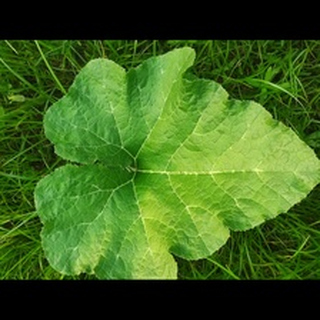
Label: healthy_pumpkin